Hitchhiker's thumb

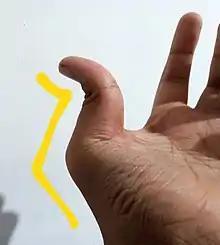
Example of a z-shaped deformity in a hitchhiker's thumb

The exact cause of isolated hitchhiker's thumb is not known, it is thought to be inherited in an autosomal recessive manner.